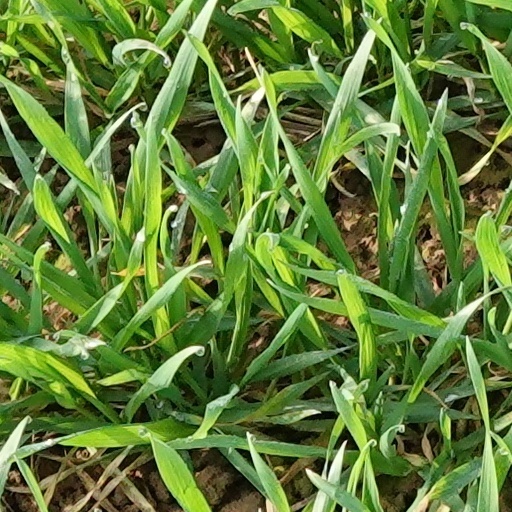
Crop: wheat